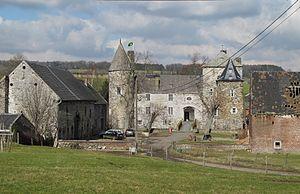
Château Streversdorp à Montzen
Cette page regroupe l'ensemble du patrimoine immobilier classé de la ville belge de Plombières.
Montzen est un village du plateau séparant la vallée de la Meuse et du Rhin, en Belgique. Proche des frontières des Pays-Bas et de l'Allemagne il fait administrativement partie de la commune de Plombières, située en Région wallonne dans la province de Liège. C'était une commune à part entière avant la fusion des communes de 1977.